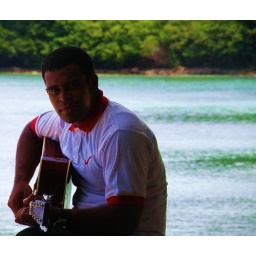
Joe playing guitar in White sandy beach